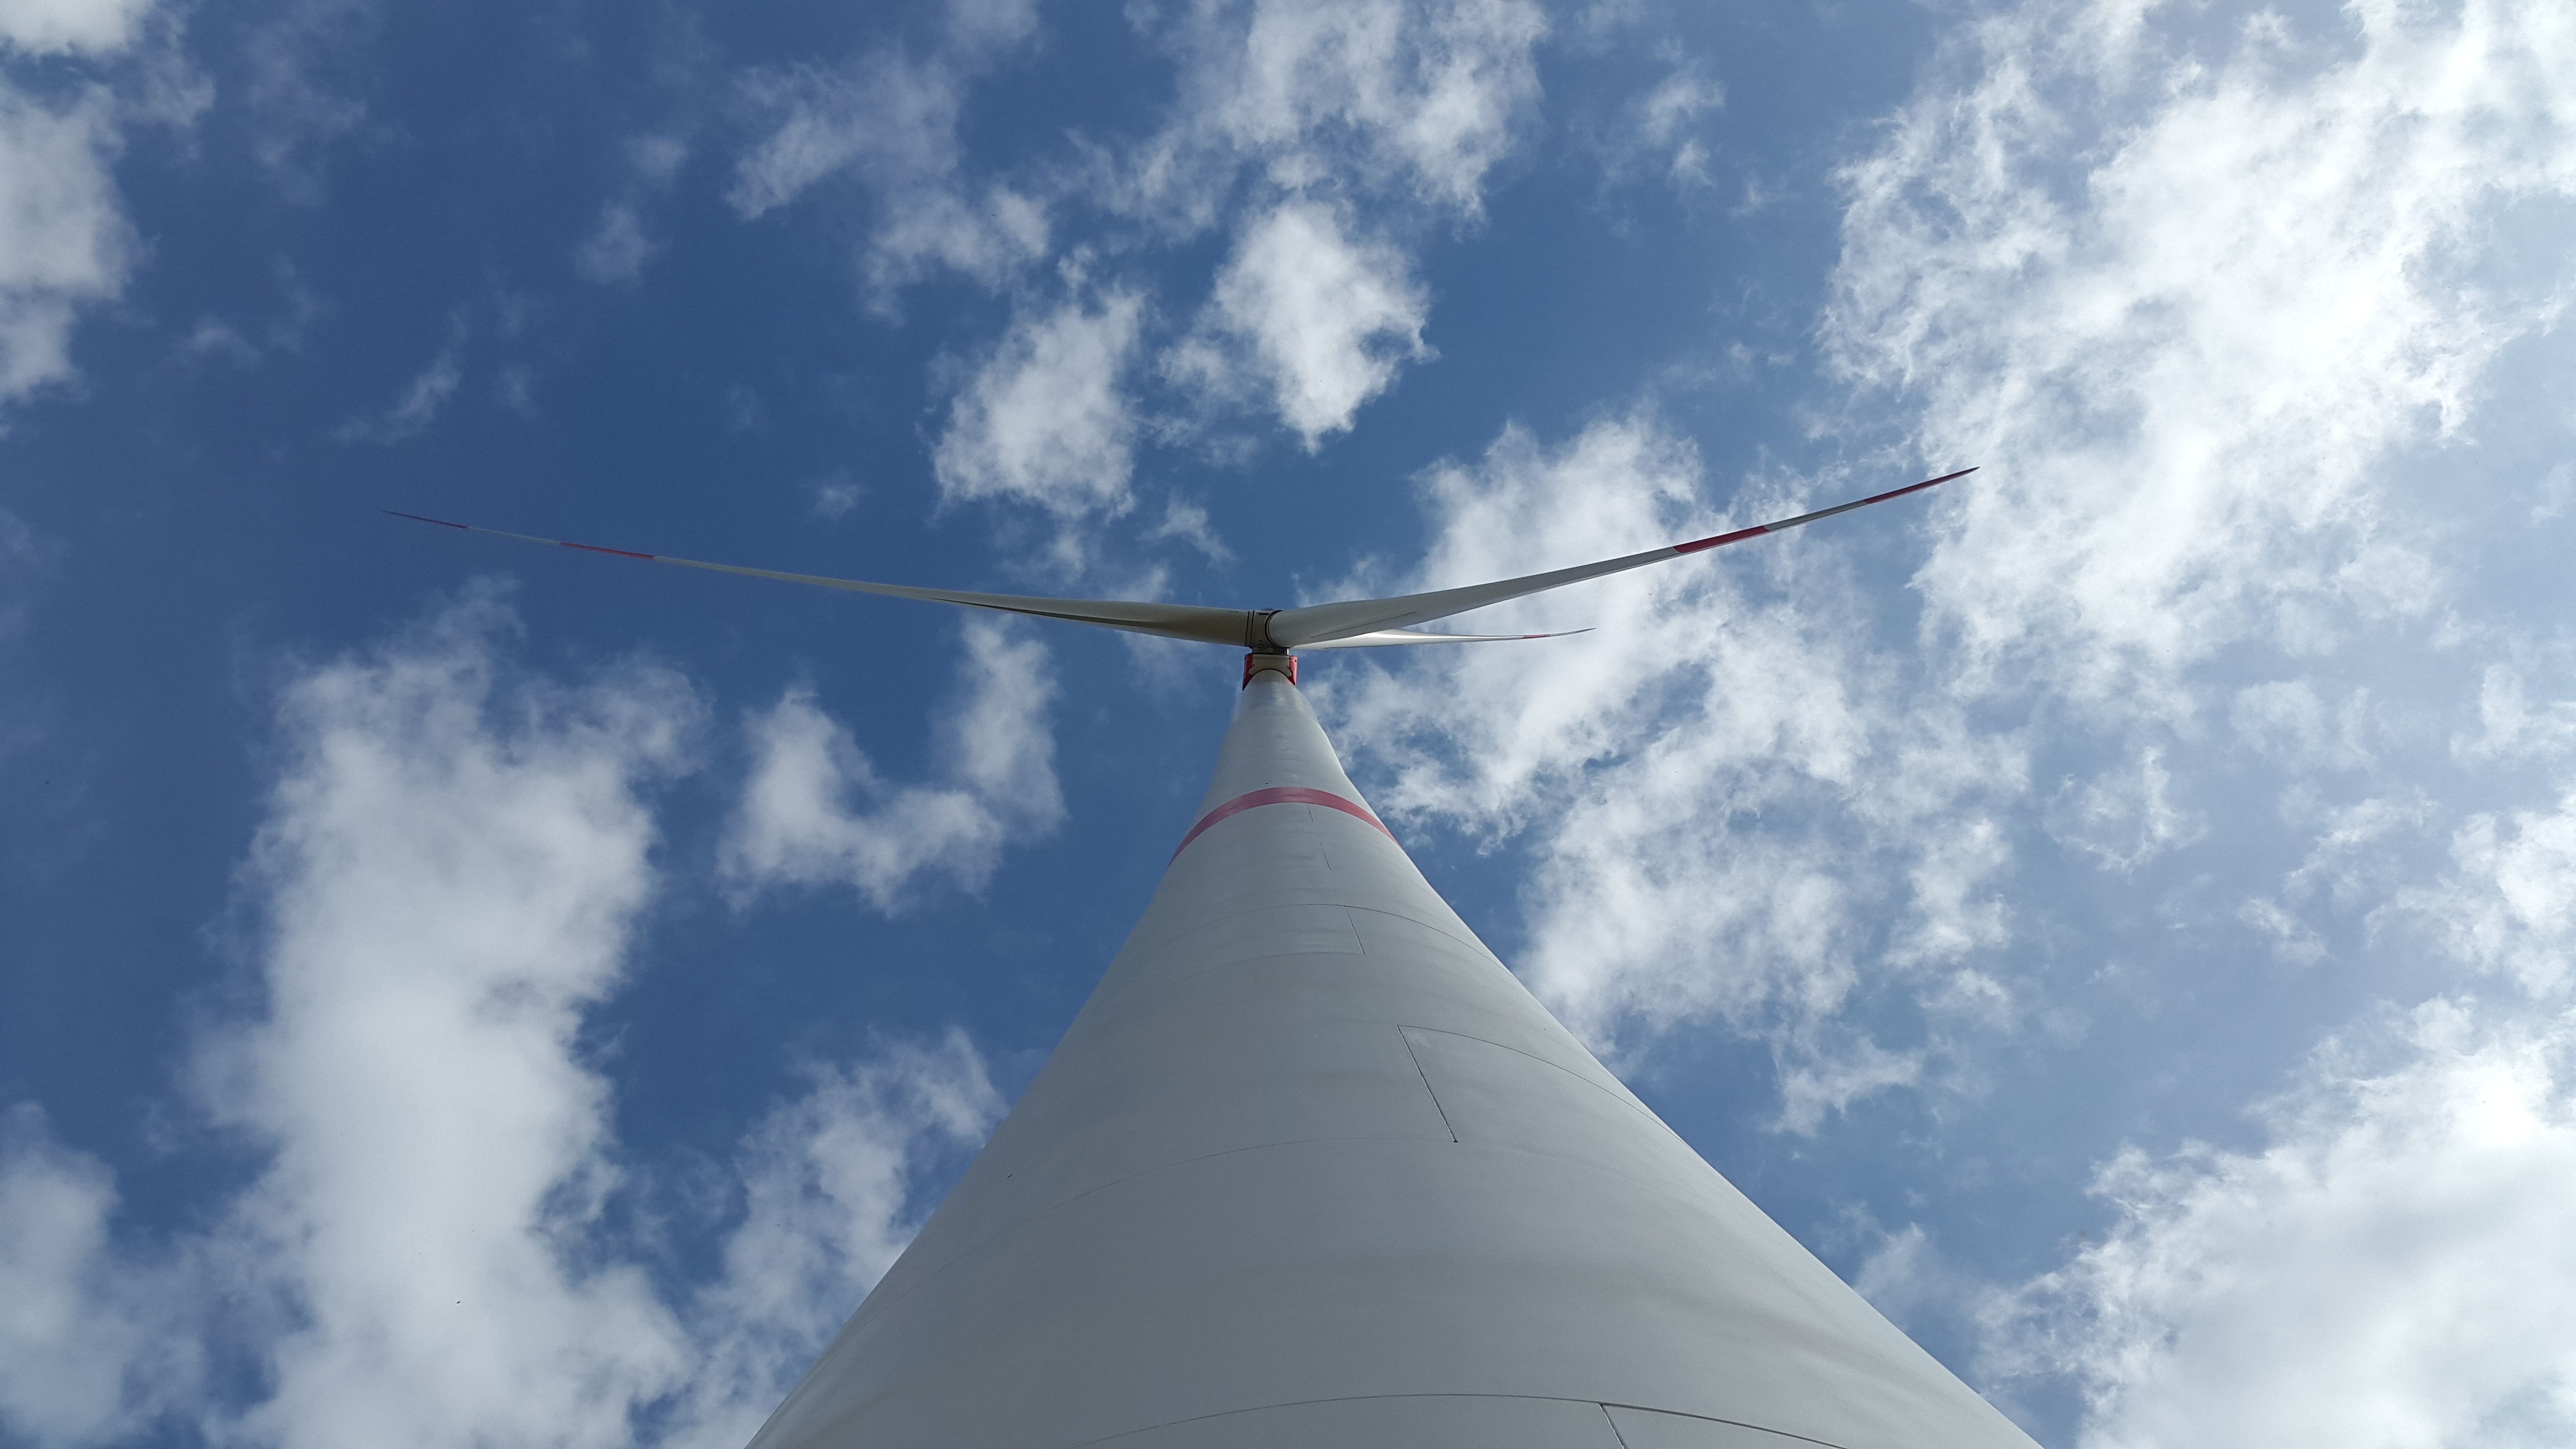
wing, cloud, sky, wind, aircraft, environment, vehicle, aviation, mast, flight, machine, blue, wind turbine, pinwheel, wind energy, energy, wind power, alternative energy, clouds, gliding, rotor, renewable energy, power generation, environmentally friendly, environmental technology, wind power plant, atmosphere of earth